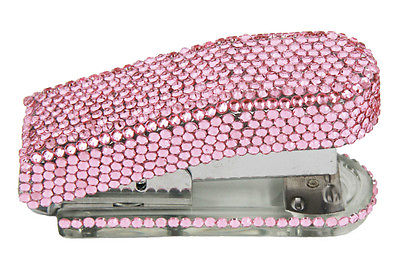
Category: stapler